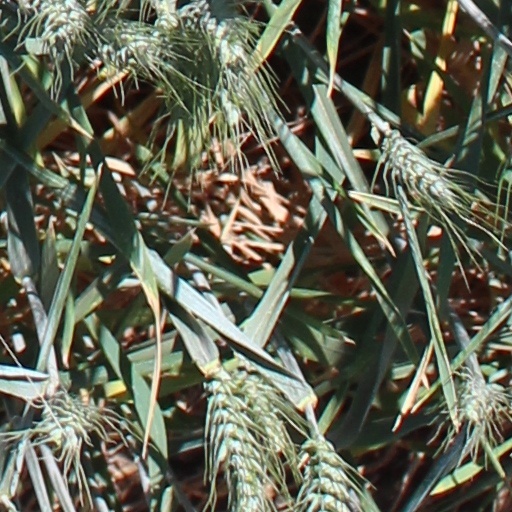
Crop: wheat